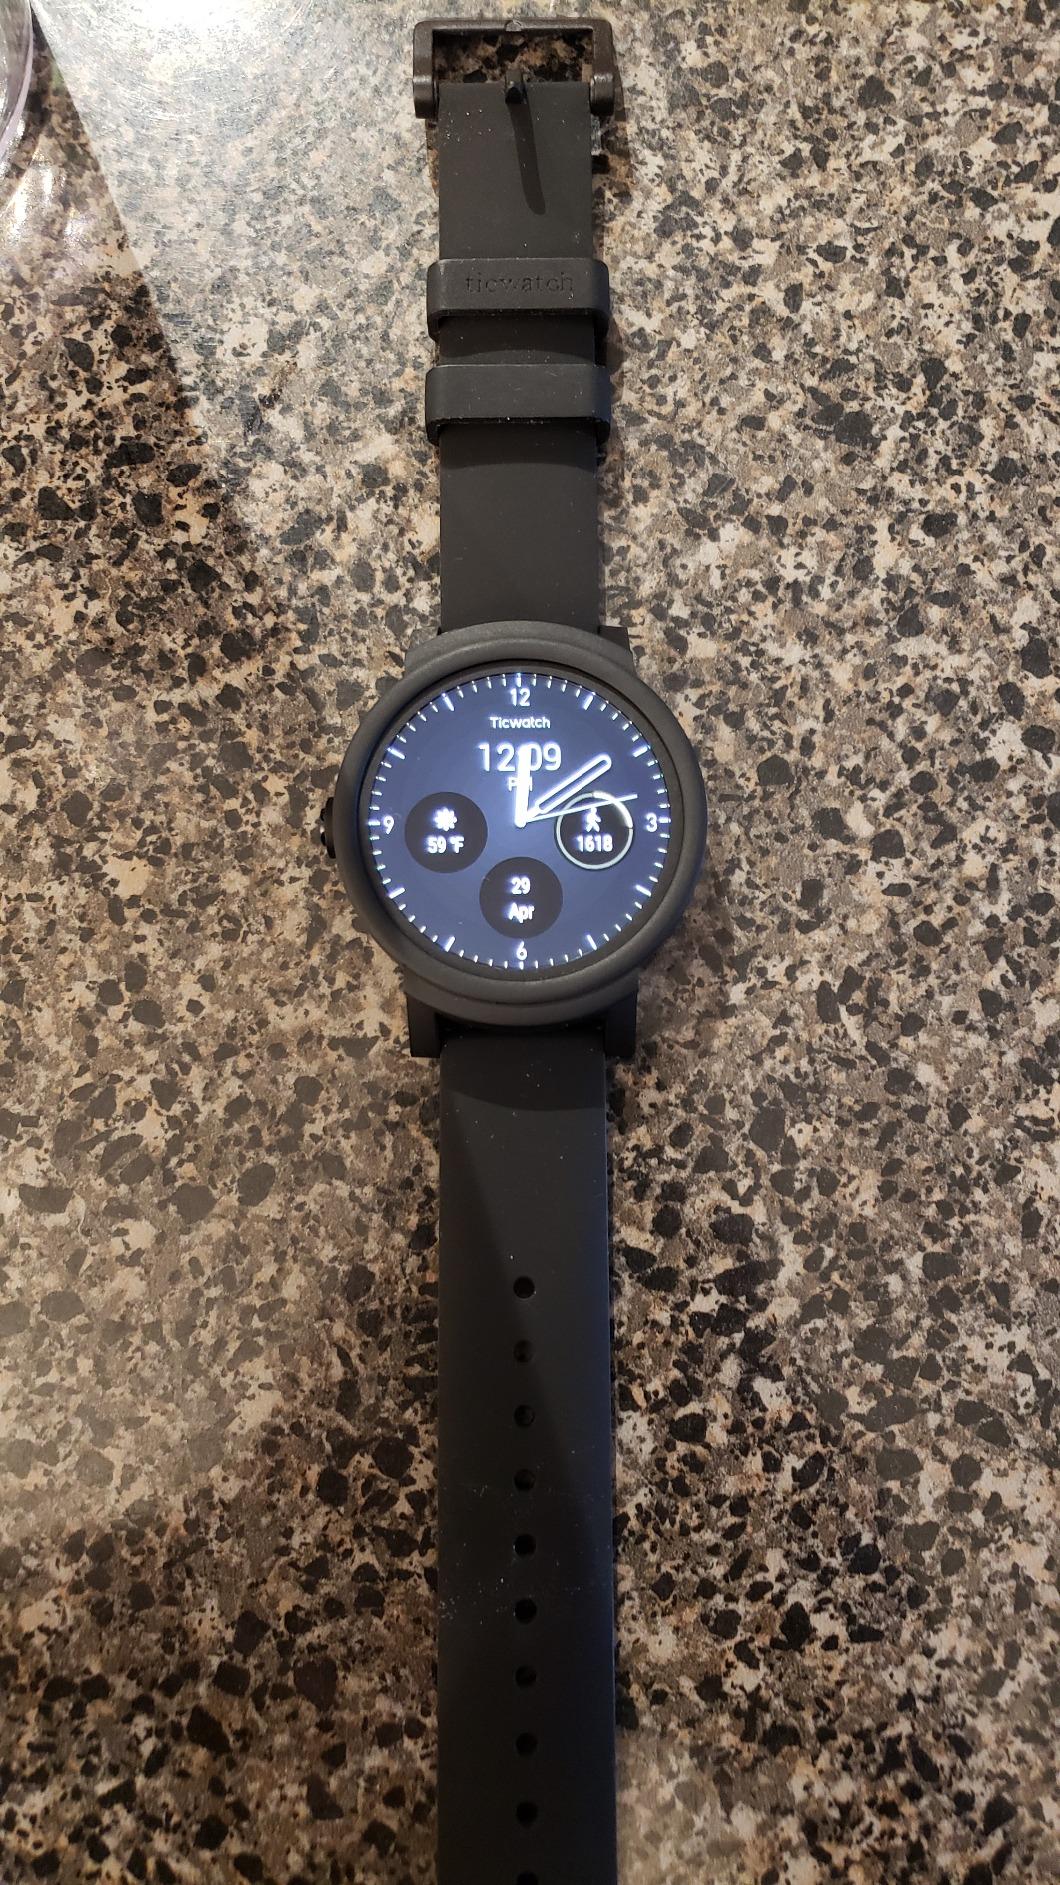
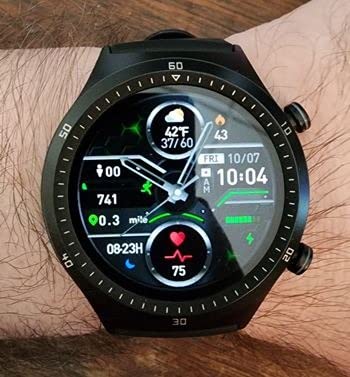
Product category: smartwatch
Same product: no